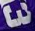
Number: 3